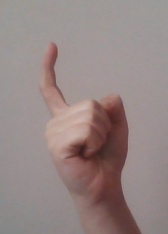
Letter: ra